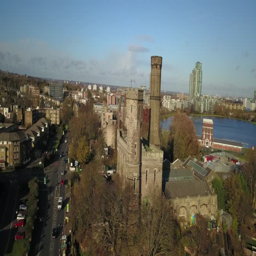
aerial drone footage of a castle in the north on a bright sunny day